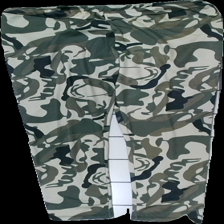
View: front
Type: Tights
Category: Ladies
Brand: Not in the list
Colors: Green, Black, Beige
Material: 100% polyester
Pattern: Other
Cut: Tight
Size: L
Season: All
Trend: Sports
Price range: <50
Recommended usage: Reuse
Description: tights med militär mönster